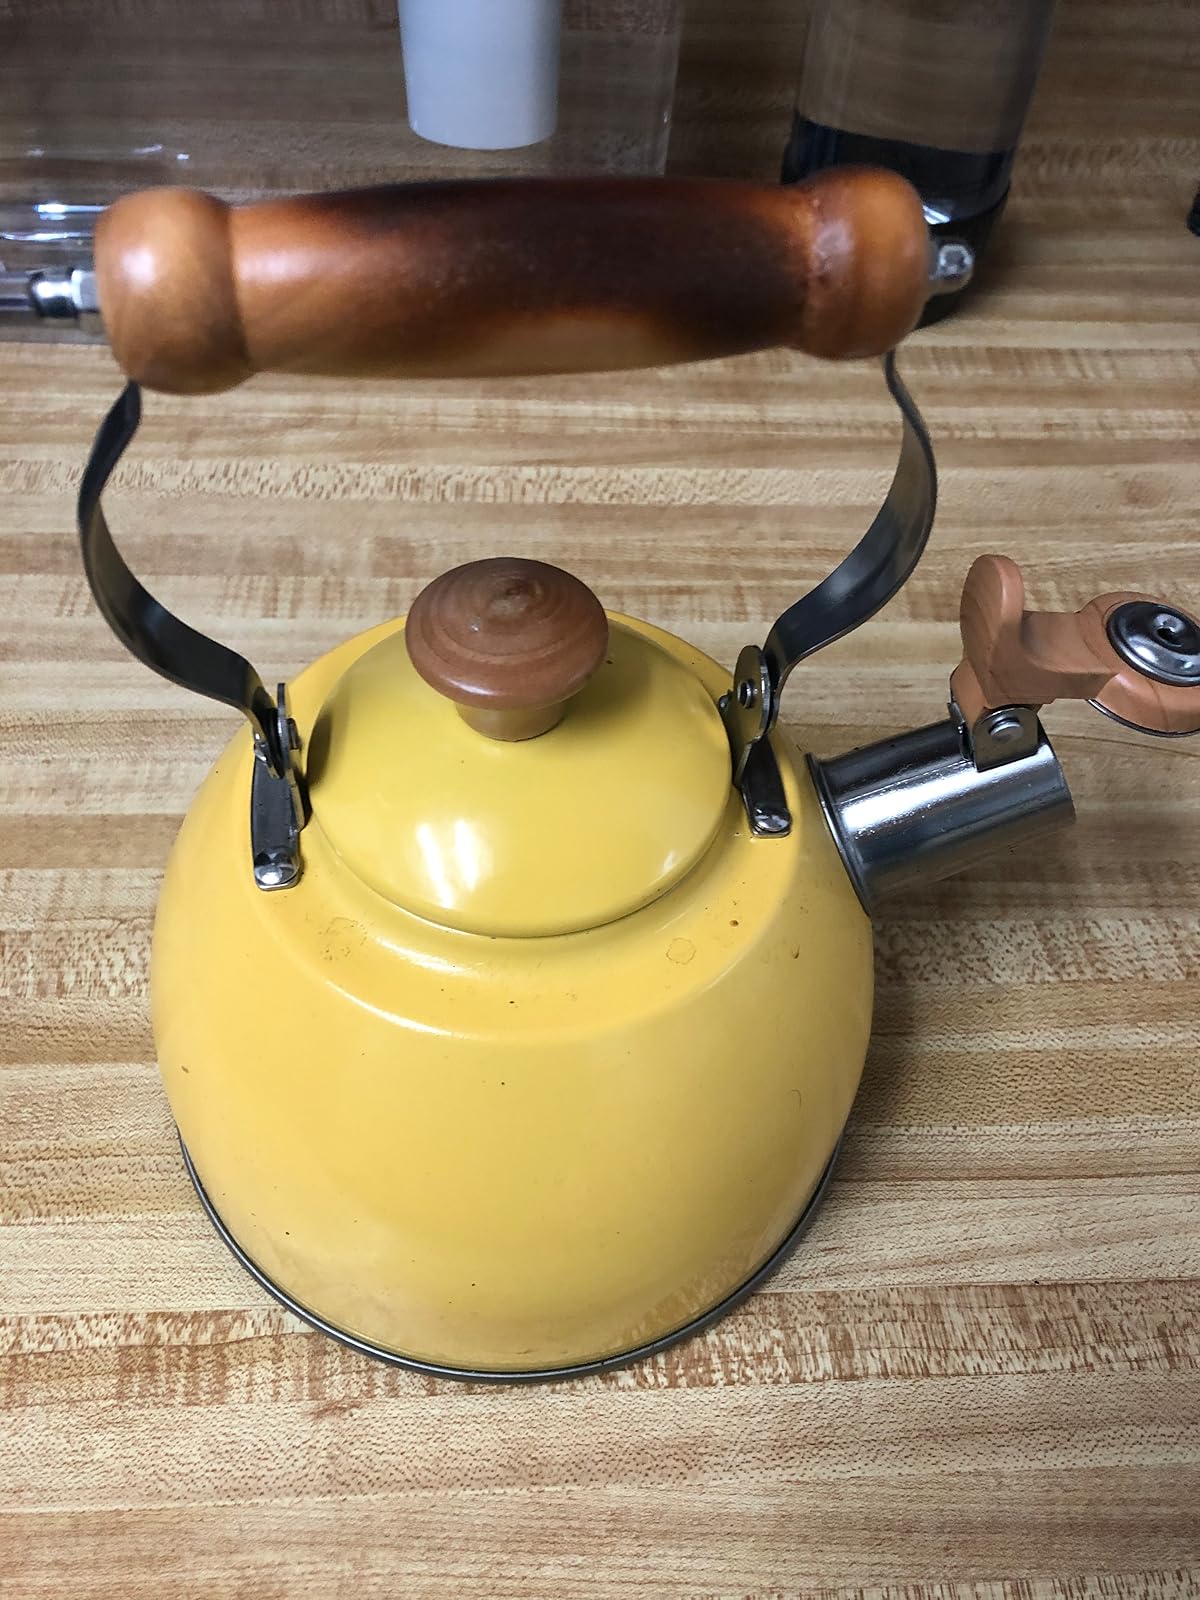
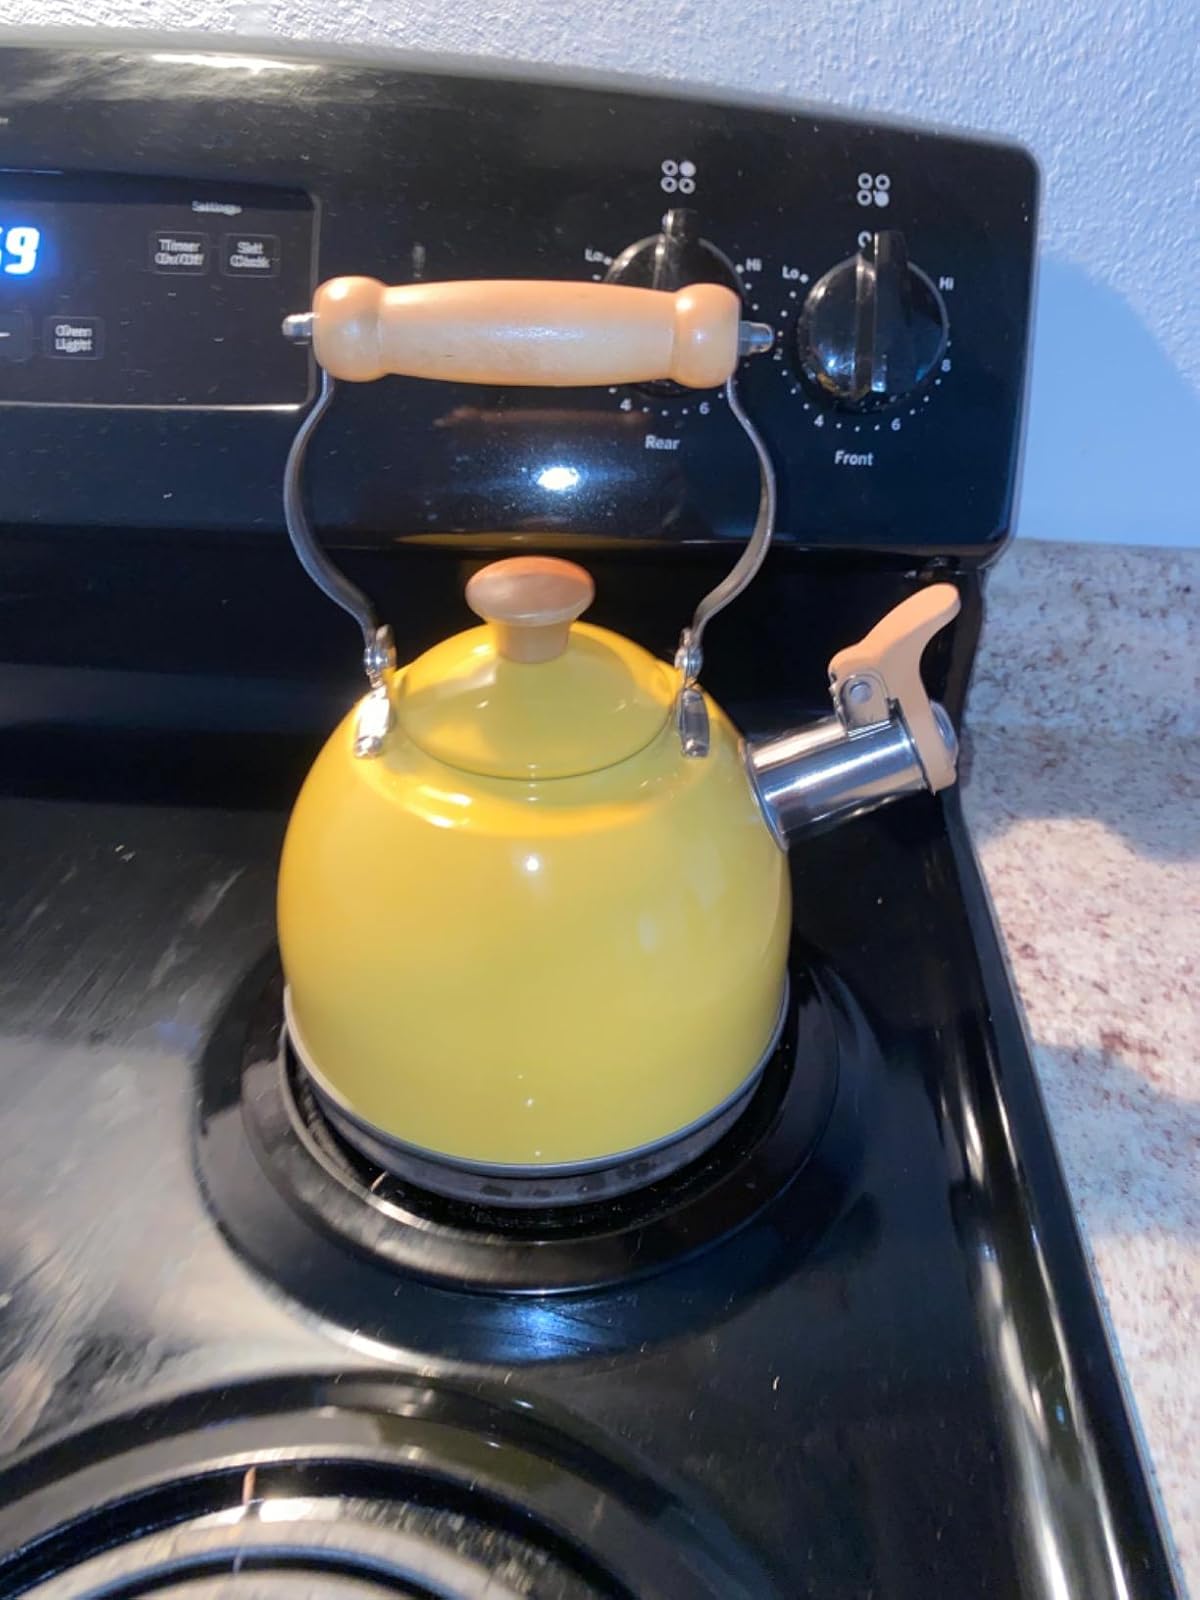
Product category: items_kettle
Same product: yes